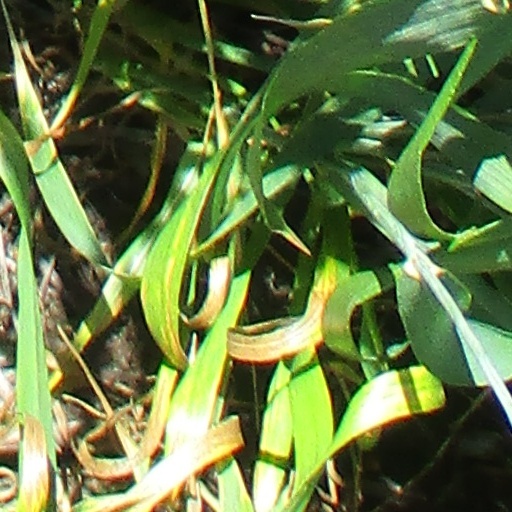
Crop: wheat